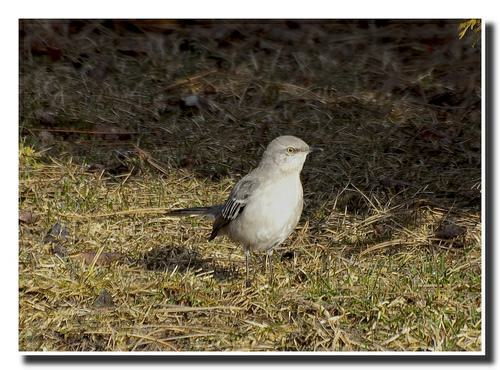
A photo of a mockingbird